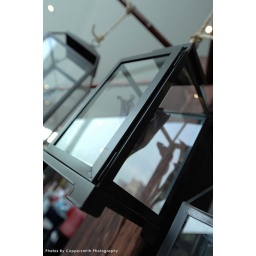
Be EVENTS designer Ryan Hanson suspends lanterns with flowers above his tables